Pre-Raphaelite Brotherhood

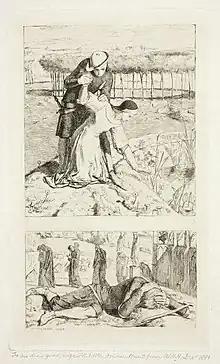
Illustration by Holman Hunt of Thomas Woolner's poem "My Beautiful Lady", published in "The Germ", 1850

The Pre-Raphaelite Brotherhood was founded in John Millais's parents' house on Gower Street, London in 1848. At the first meeting, the painters John Everett Millais, Dante Gabriel Rossetti, and William Holman Hunt were present. Hunt and Millais were students at the Royal Academy of Arts and had met in another loose association, the Cyclographic Club, a sketching society. At his own request Rossetti became a pupil of Ford Madox Brown in 1848. At that date, Rossetti and Hunt shared lodgings in Cleveland Street, Fitzrovia, Central London. Hunt had started painting "The Eve of St. Agnes" based on Keats's poem of the same name, but it was not completed until 1867.